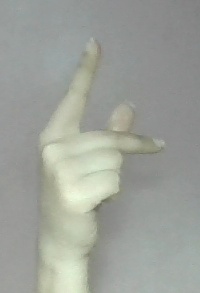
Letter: dha